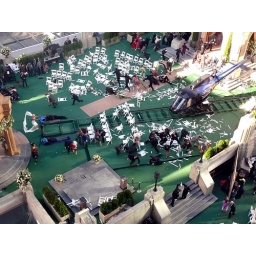
Fantastic Four movie shoot in Vancouver taken from my office window